Describe the emotion expressed in this image:  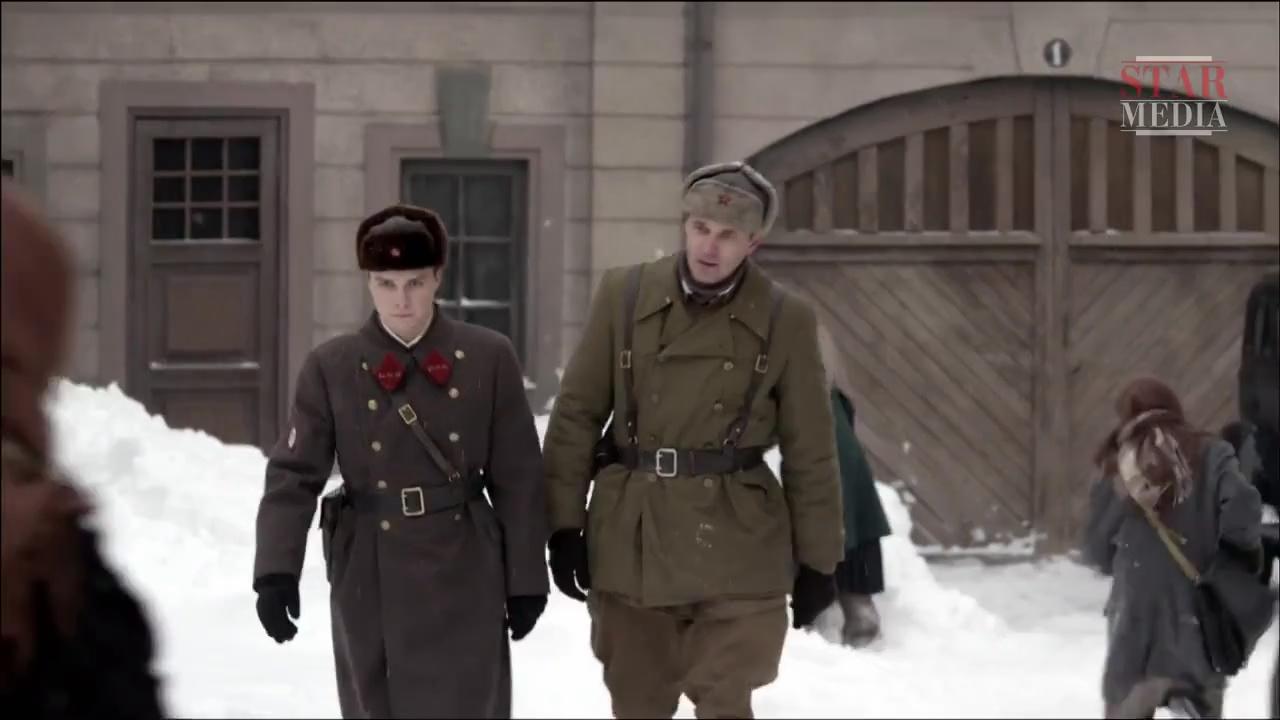
This person displays Pain, valence and arousal with low intensity.